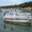
Label: ship